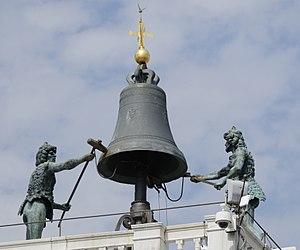
«